Multilevel groundwater monitoring systems

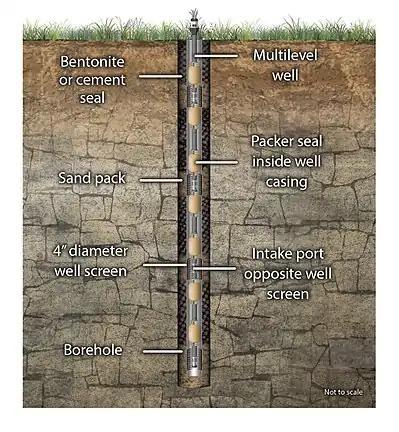

Multilevel systems offer the following advantages over clusters of monitoring wells and nested monitoring wells: